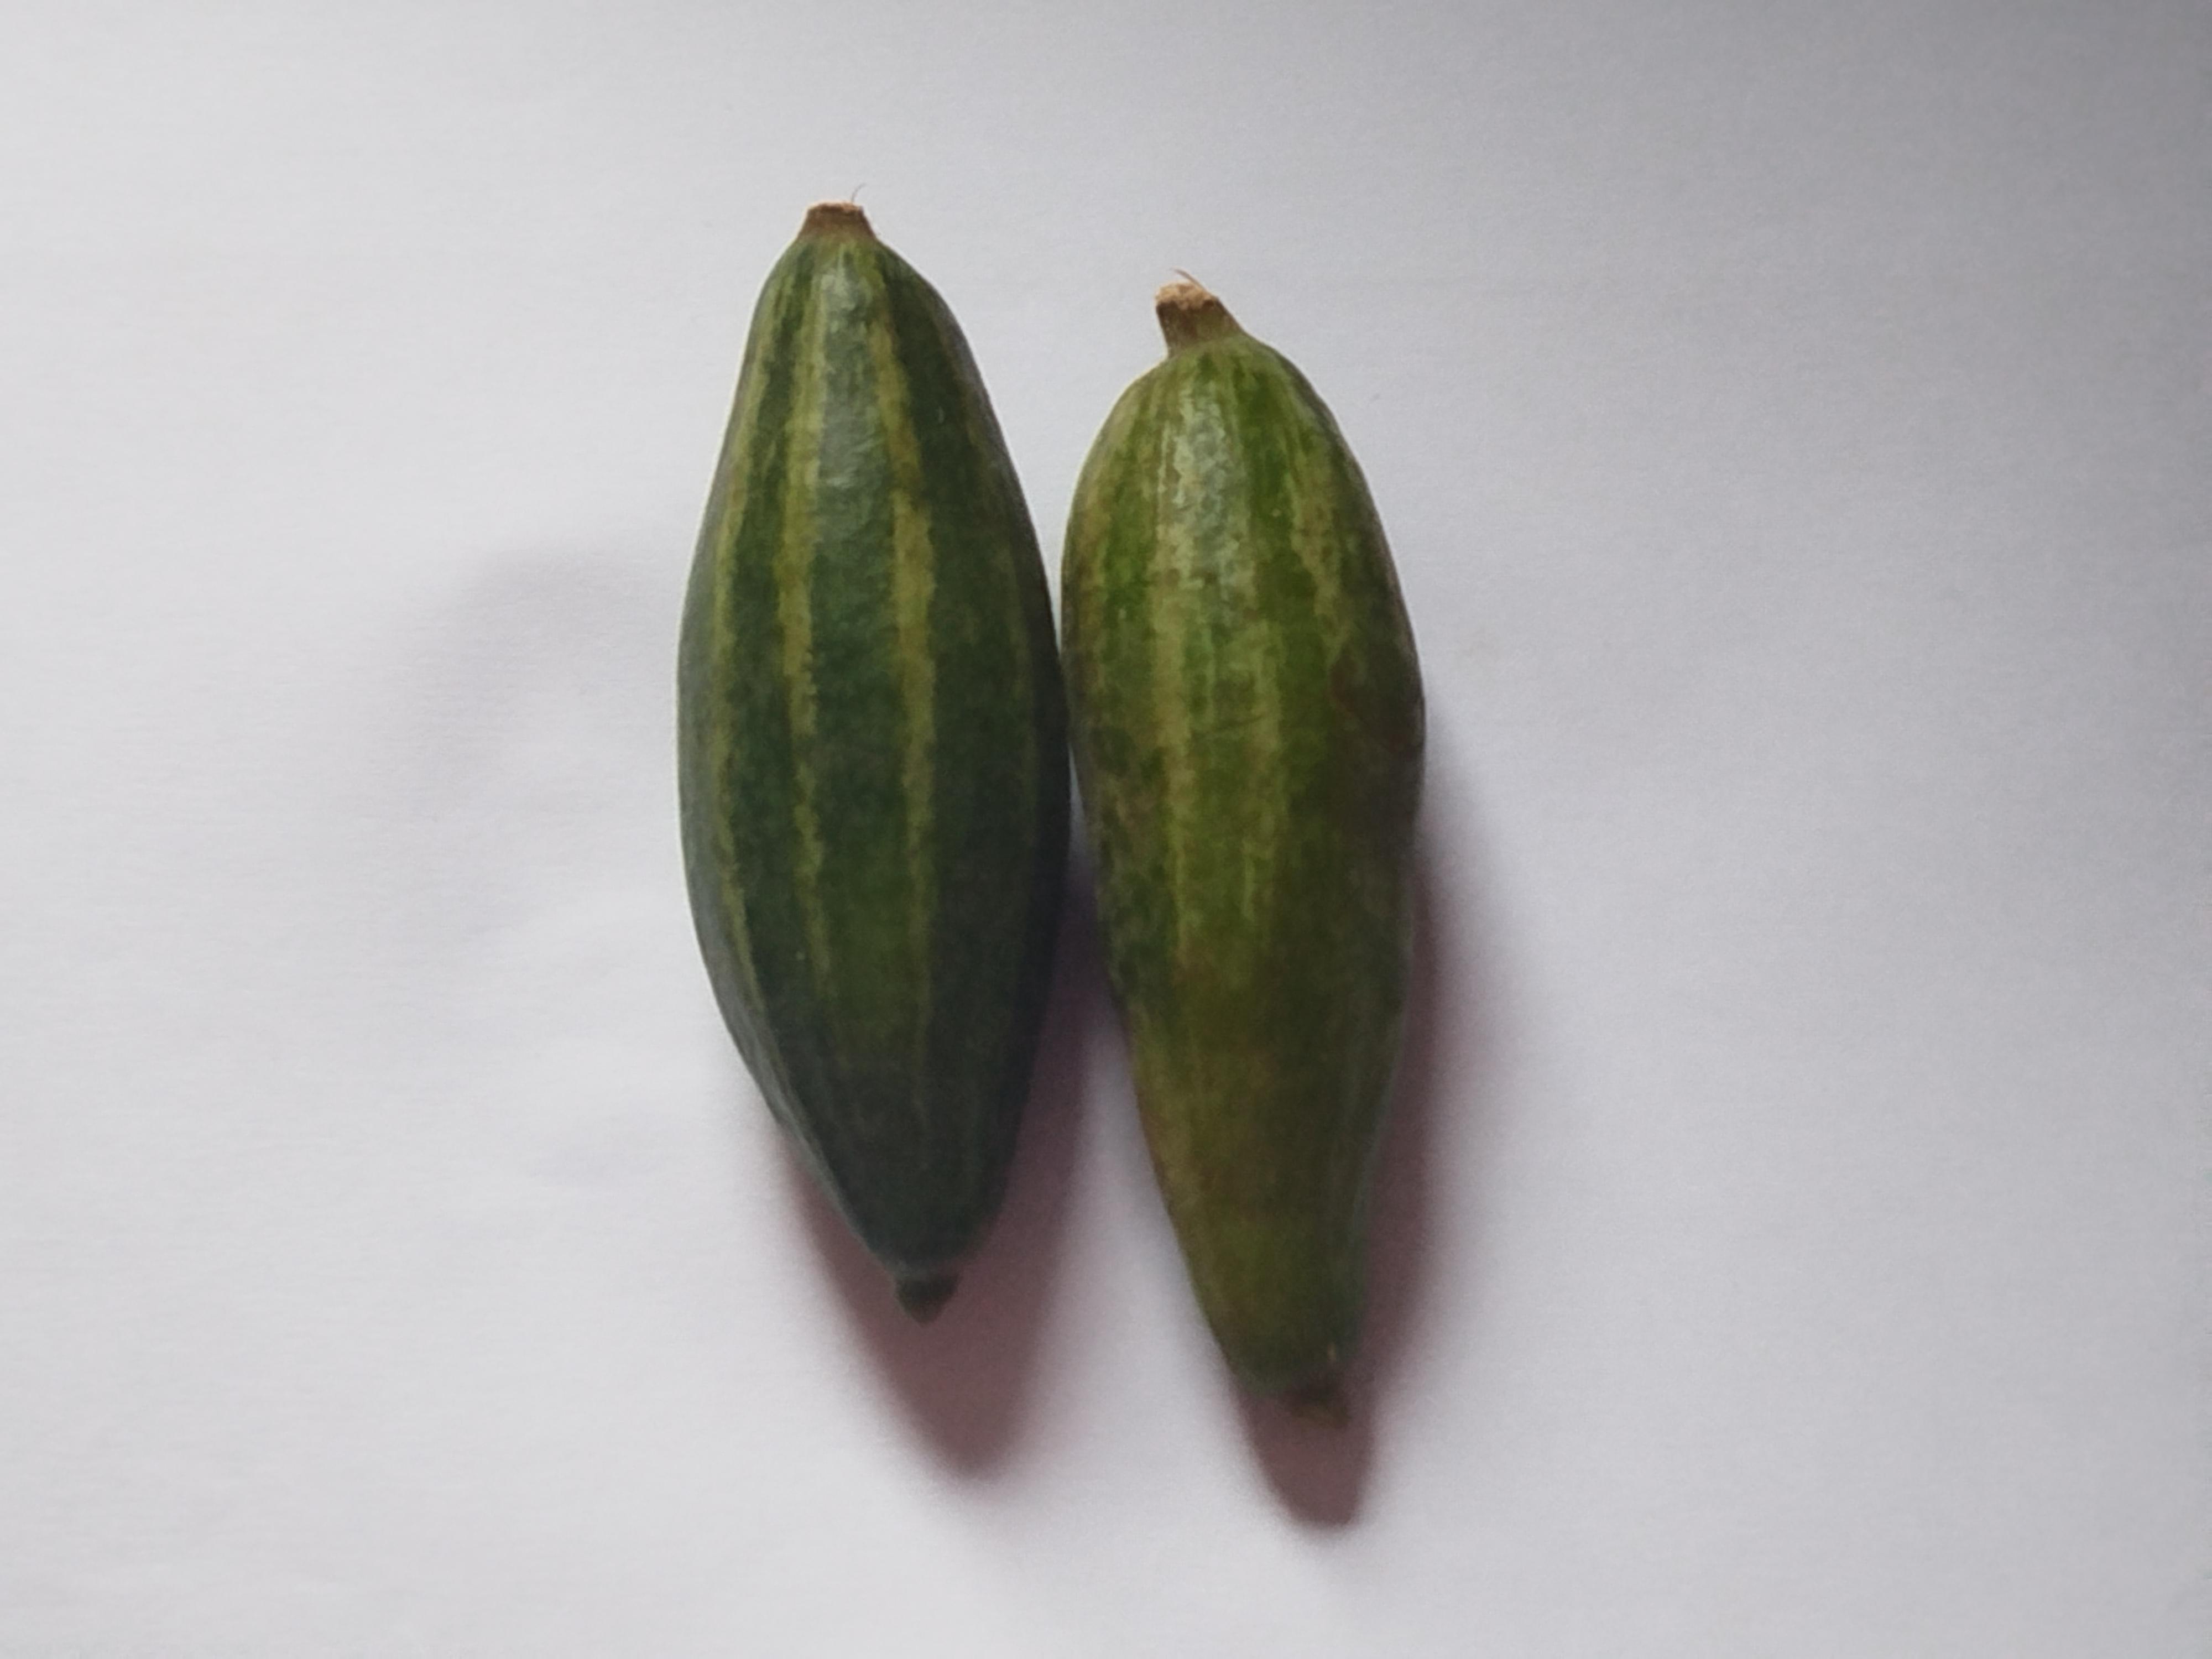
Label: Pointed gourd